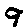
Label: 9